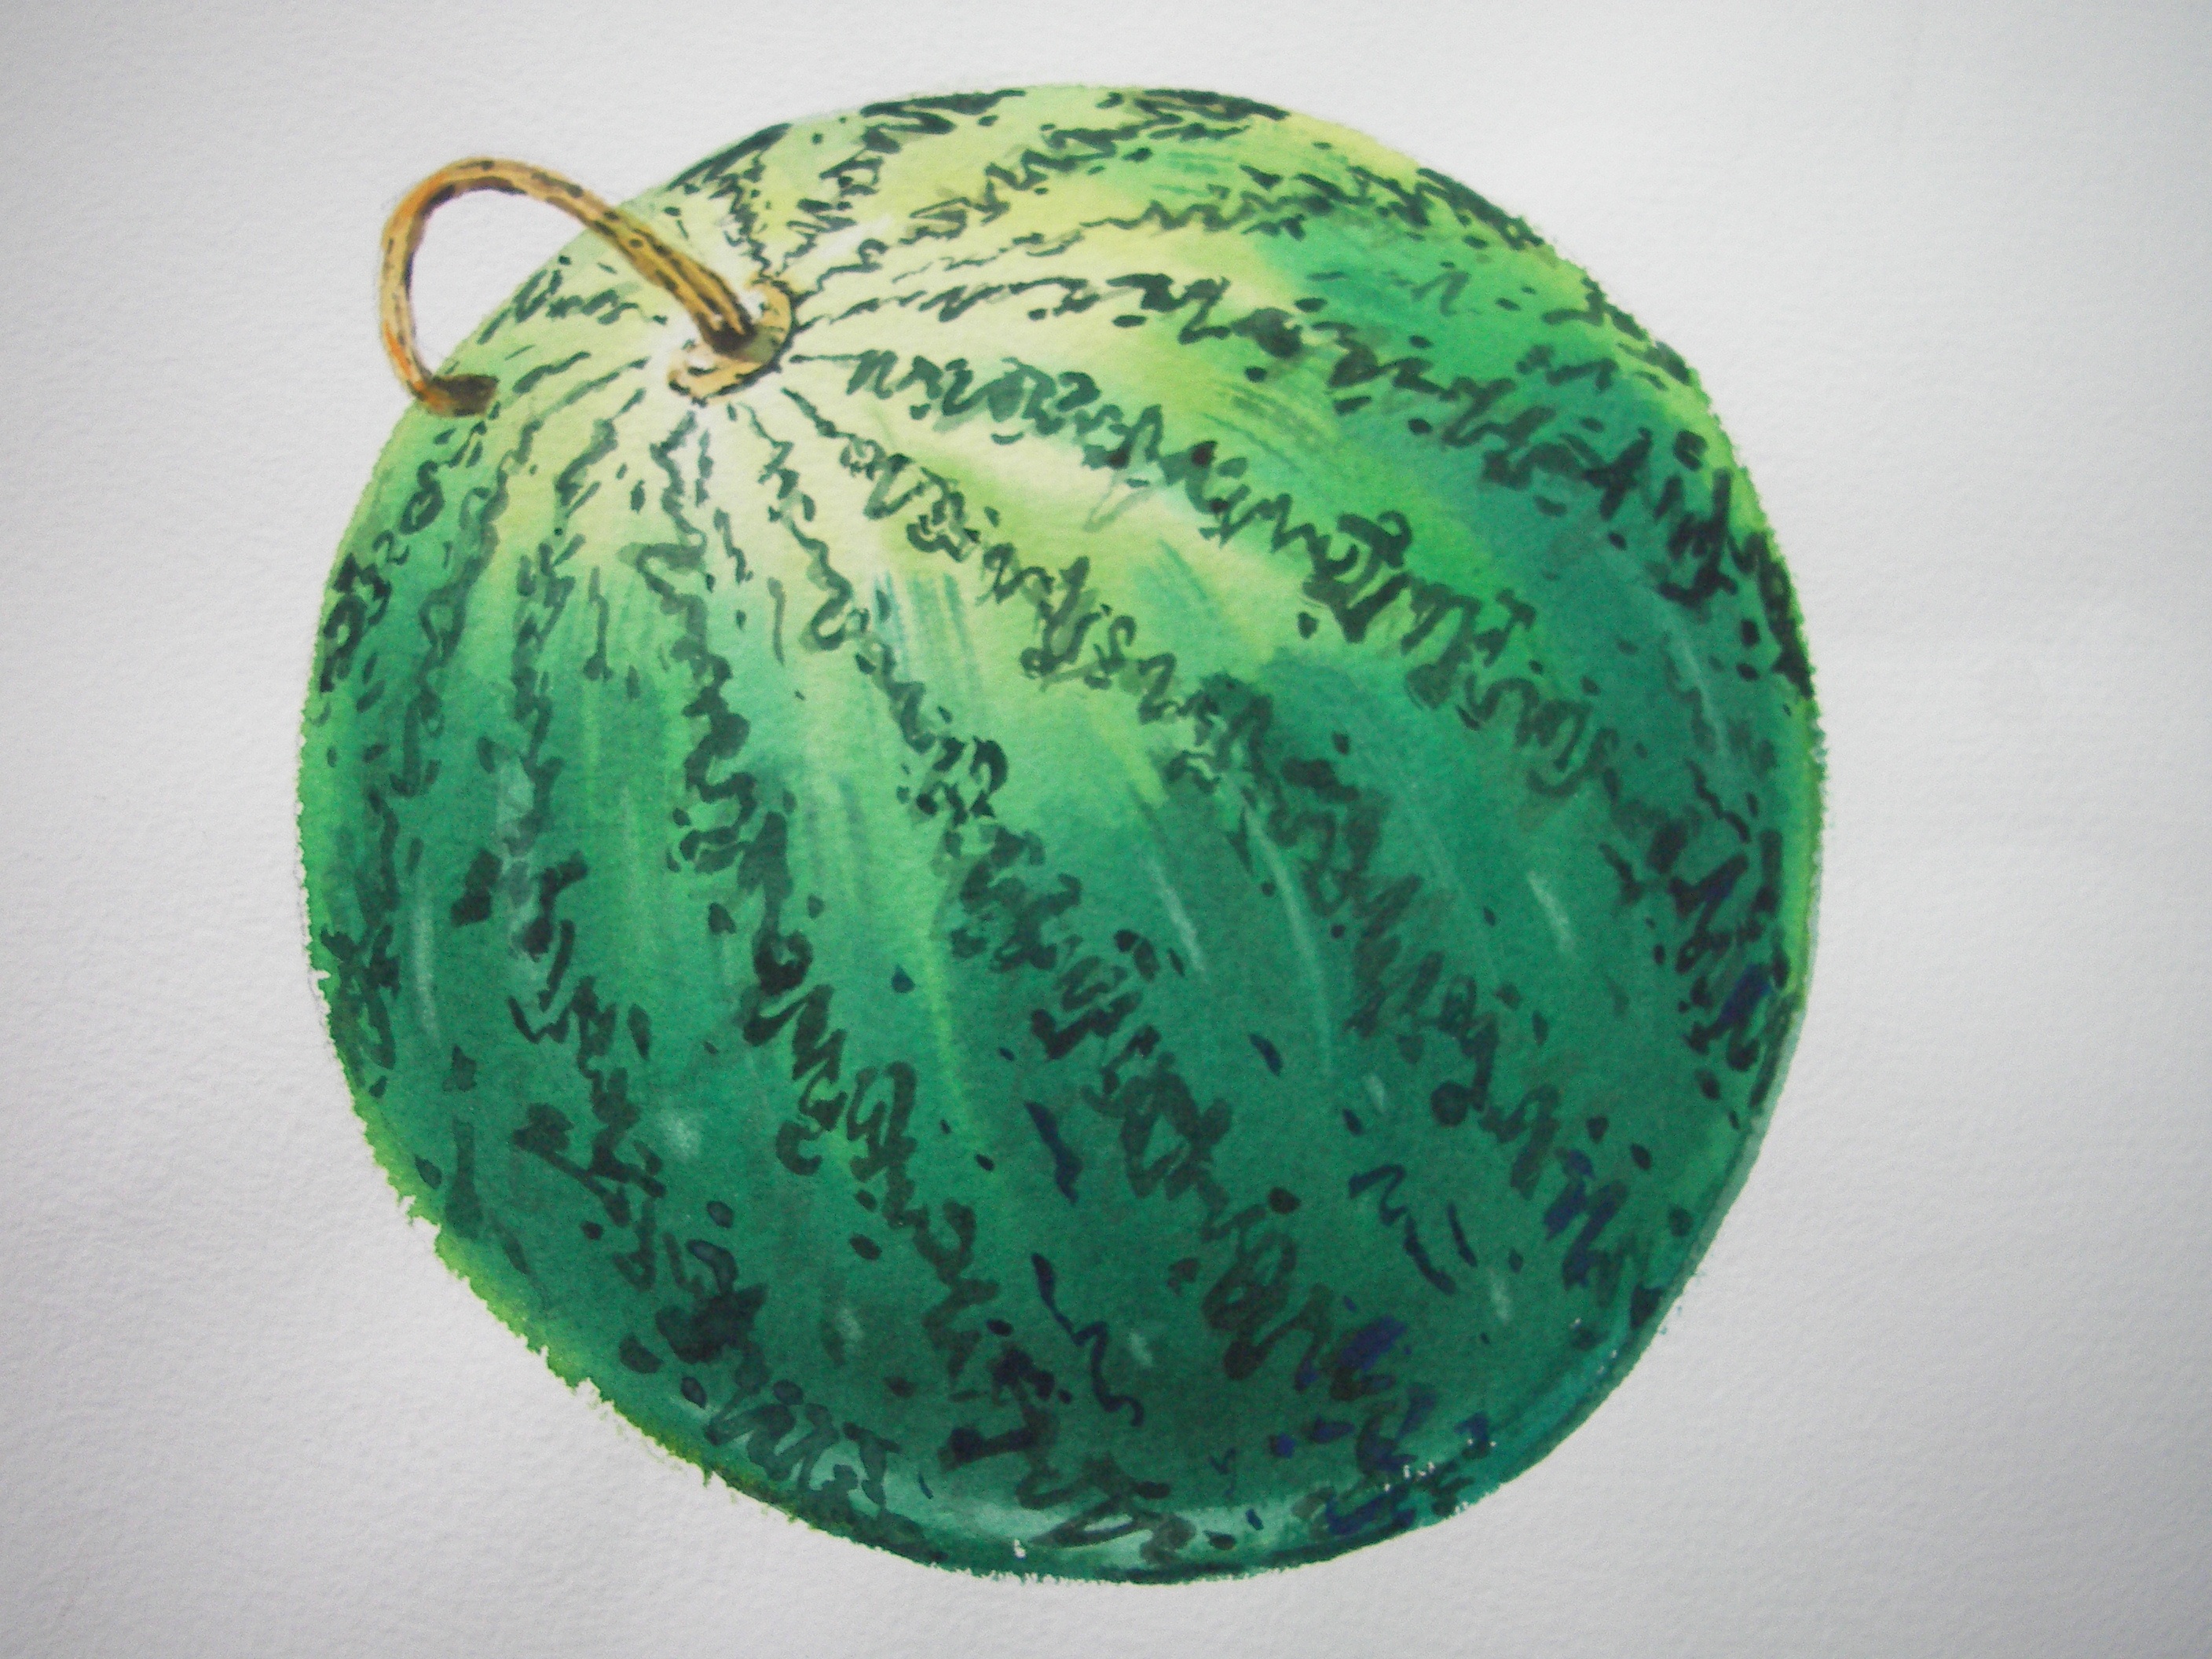
plant, fruit, leaf, flower, food, green, produce, watermelon, painting, gourd, watercolor, illustration, melon, flowering plant, land plant, cucumber gourd and melon family